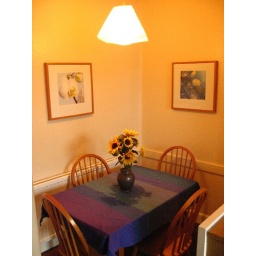
The kitchen in my new home, complete with fake flowers from the management agent.